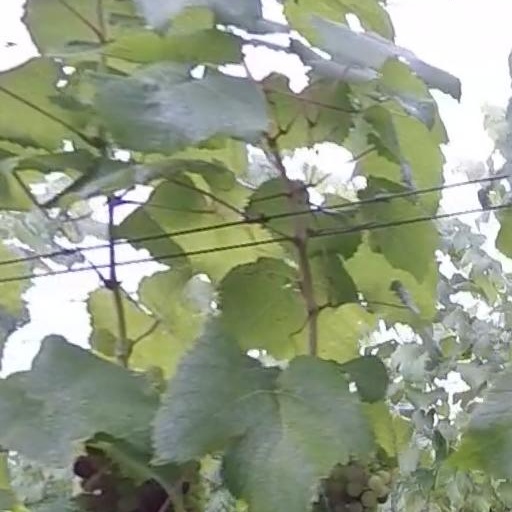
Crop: grape